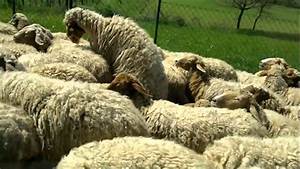
Label: pecora